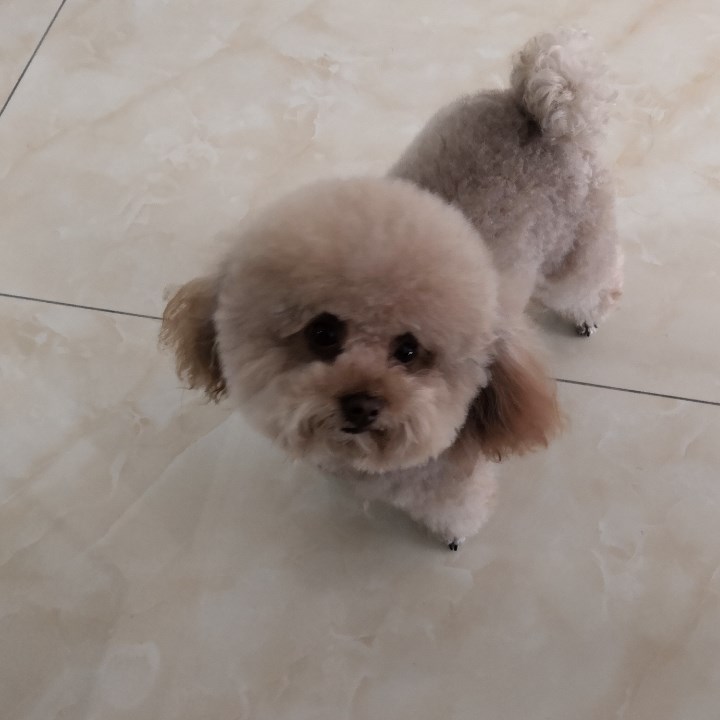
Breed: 7449-n000128-teddy